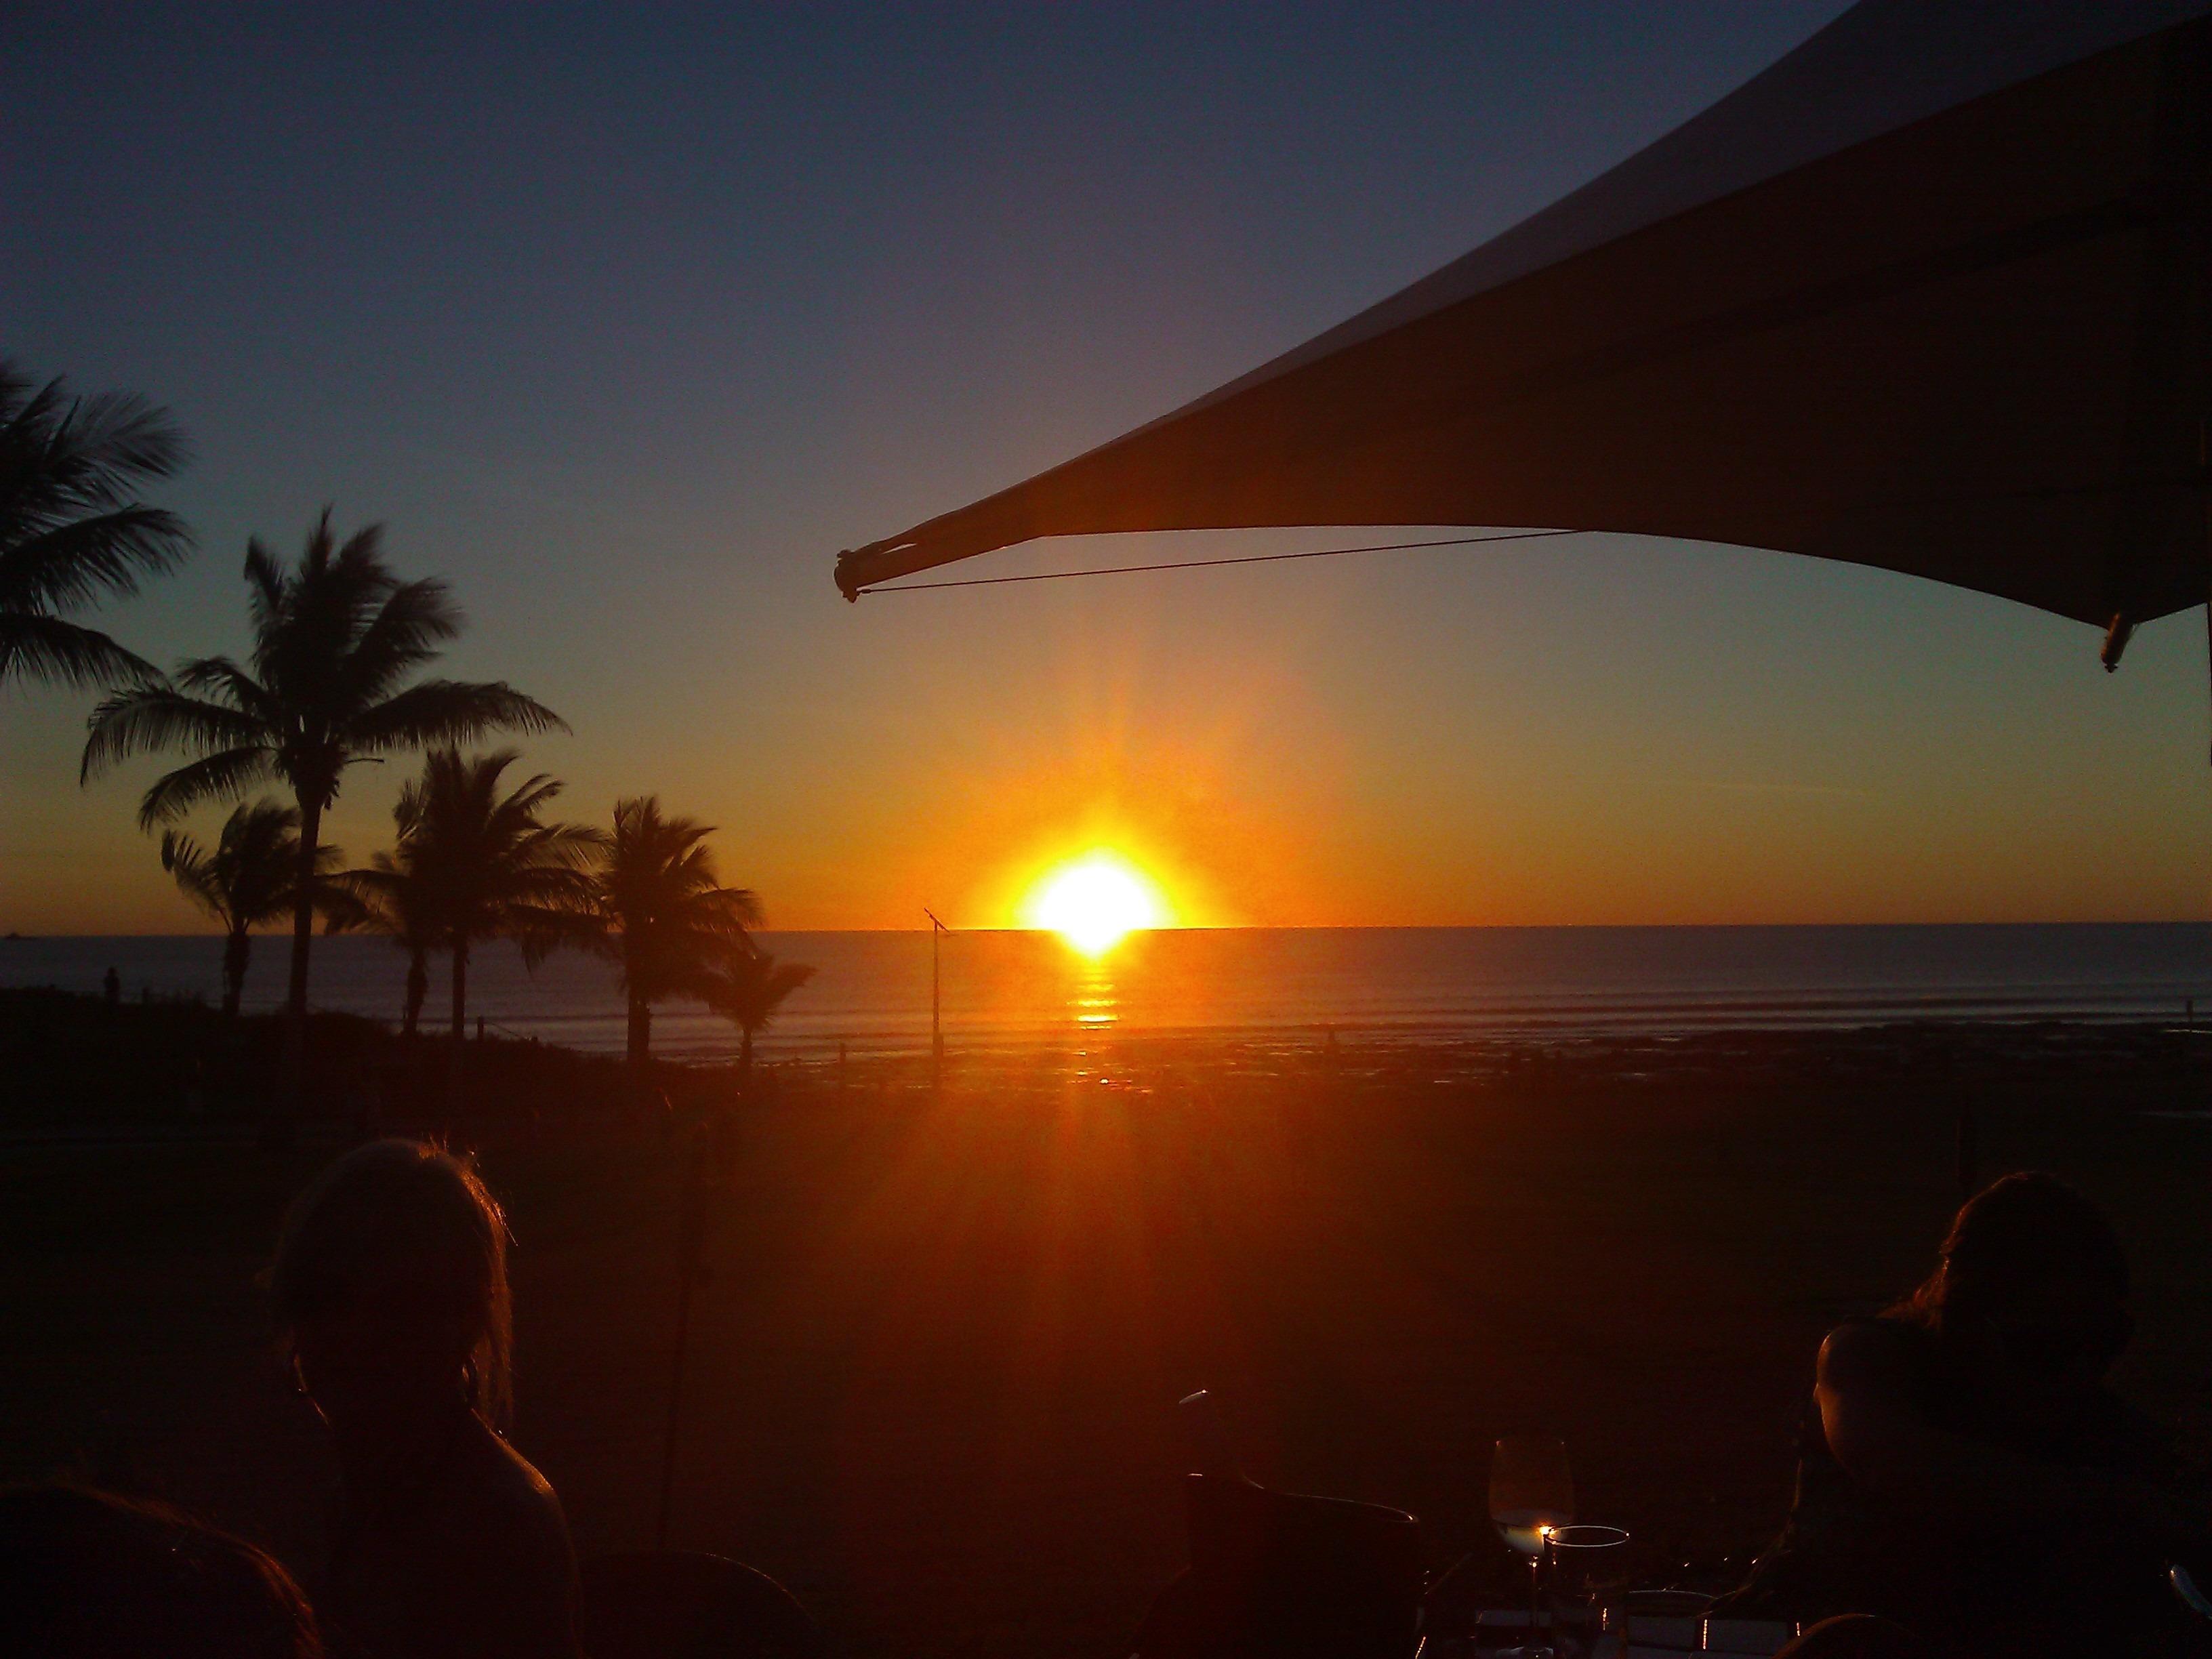
beach, sea, coast, water, nature, outdoor, ocean, horizon, sky, sun, sunrise, sunset, night, sunlight, morning, dawn, atmosphere, coastal, coastline, seaside, dusk, environment, evening, twilight, tranquil, scenic, seascape, outdoors, marine, landscapes, afterglow, atmospheric phenomenon, atmosphere of earth